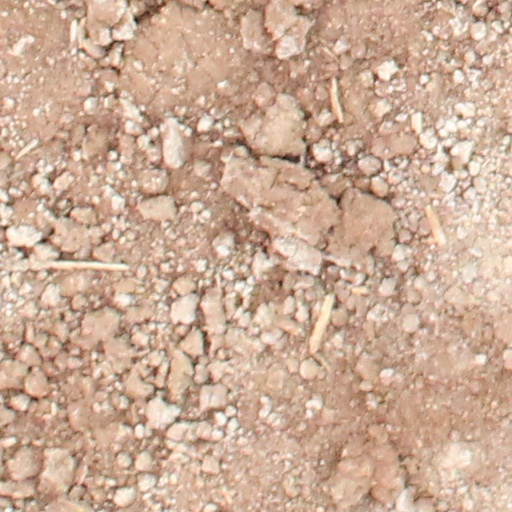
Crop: wheat